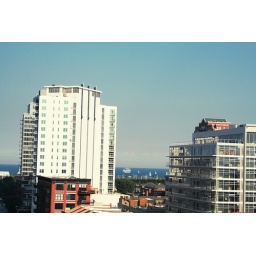
Taken from the roof of my apartment building in the South Loop of the neighborhood and Lake Michigan beyond.